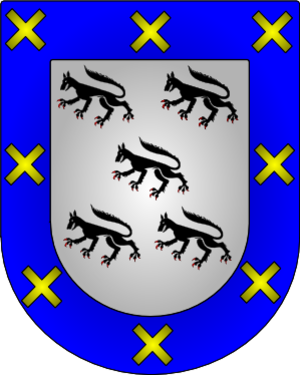
Armorial des Aviz